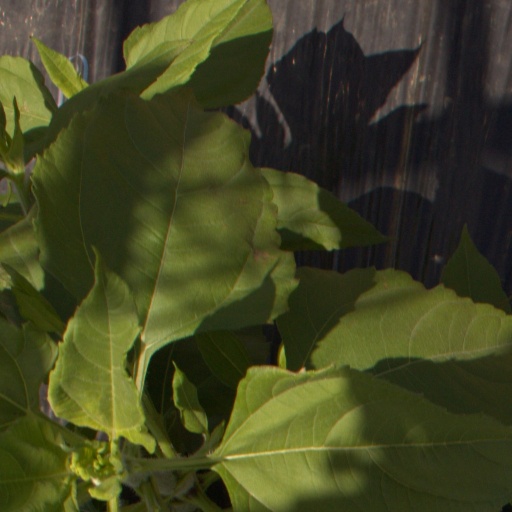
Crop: Jerusalem artichoke